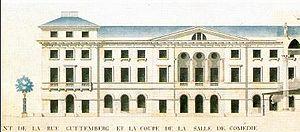
La Gutenbergplatz est située dans la vieille ville de Mayence.
Jean Far Eustache de Saint-Far est un architecte et urbaniste français.